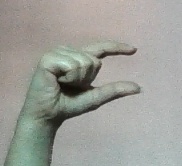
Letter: dal